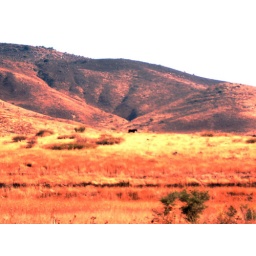
black dot in middle is a horse actually :)